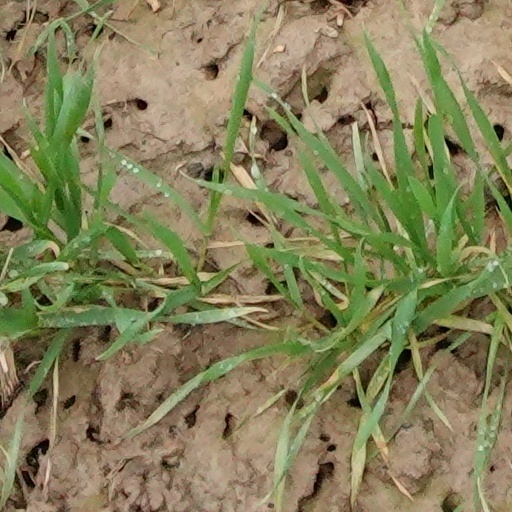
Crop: wheat